Mechtild Rössler

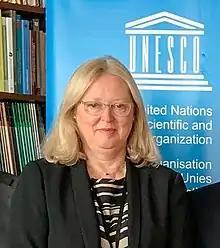

Mechtild Rössler is a German feminist geographer and cultural heritage scholar. From 2015 until her retirement in November 2021 she was Director of the UNESCO World Heritage Center in Paris. She was preceded by Kishore Rao, and was succeeded by Lazare Eloundou Assomo.